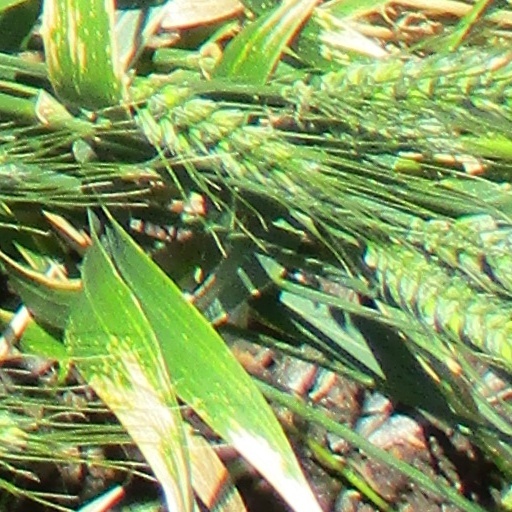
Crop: wheat